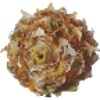
Label: pineapple_mini